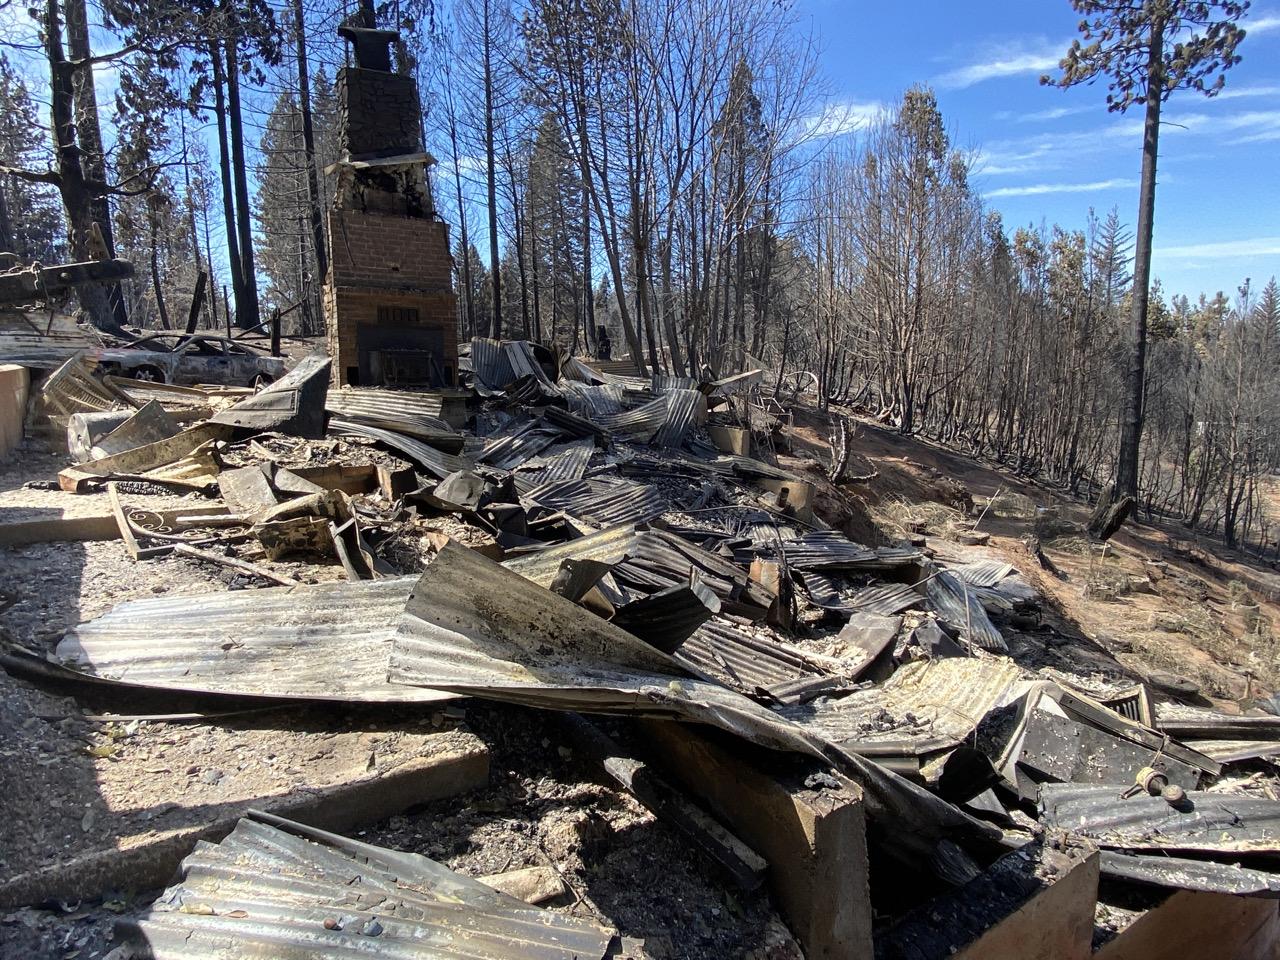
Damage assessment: destroyed